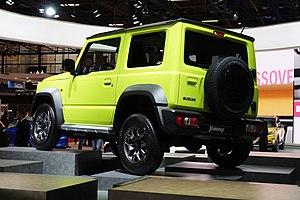
Suzuki Jimny IV au Mondial Paris Motor Show 2018
La Suzuki Jimny est un petit 4x4 produit par Suzuki depuis 1970 en quatre générations.